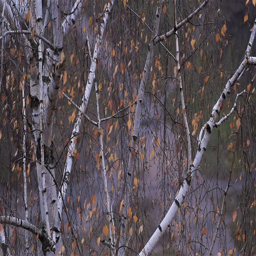
branches in drops of water after the rain are swinging in the wind